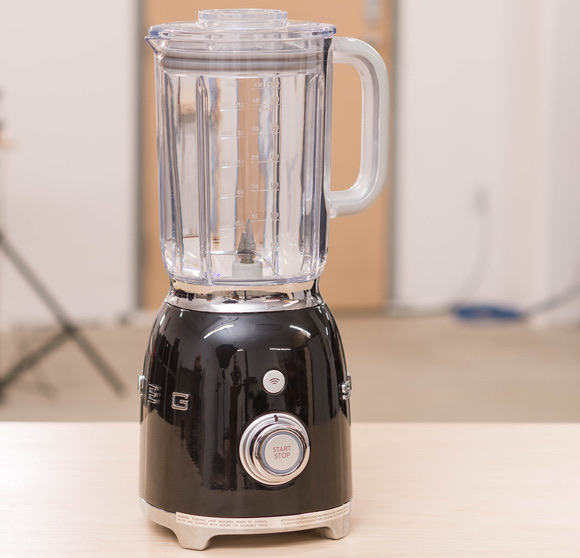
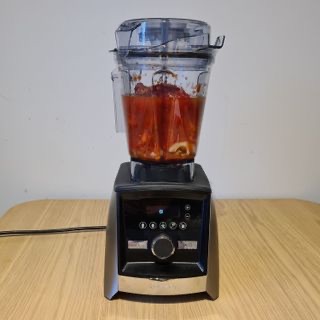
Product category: items_blender
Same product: no